Purim

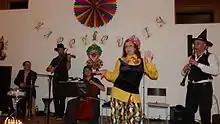
Purim spiel in Dresden, Germany (2016)

The custom of masquerading in costumes and the wearing of masks probably originated among the Italian Jews at the end of the 15th century. The concept was possibly influenced by the Roman carnival and spread across Europe. The practice was only introduced into Middle Eastern countries during the 19th century. The first Jewish codifier to mention the custom was Judah Minz. Iranian Jews use traditional Persian costumes and masks.